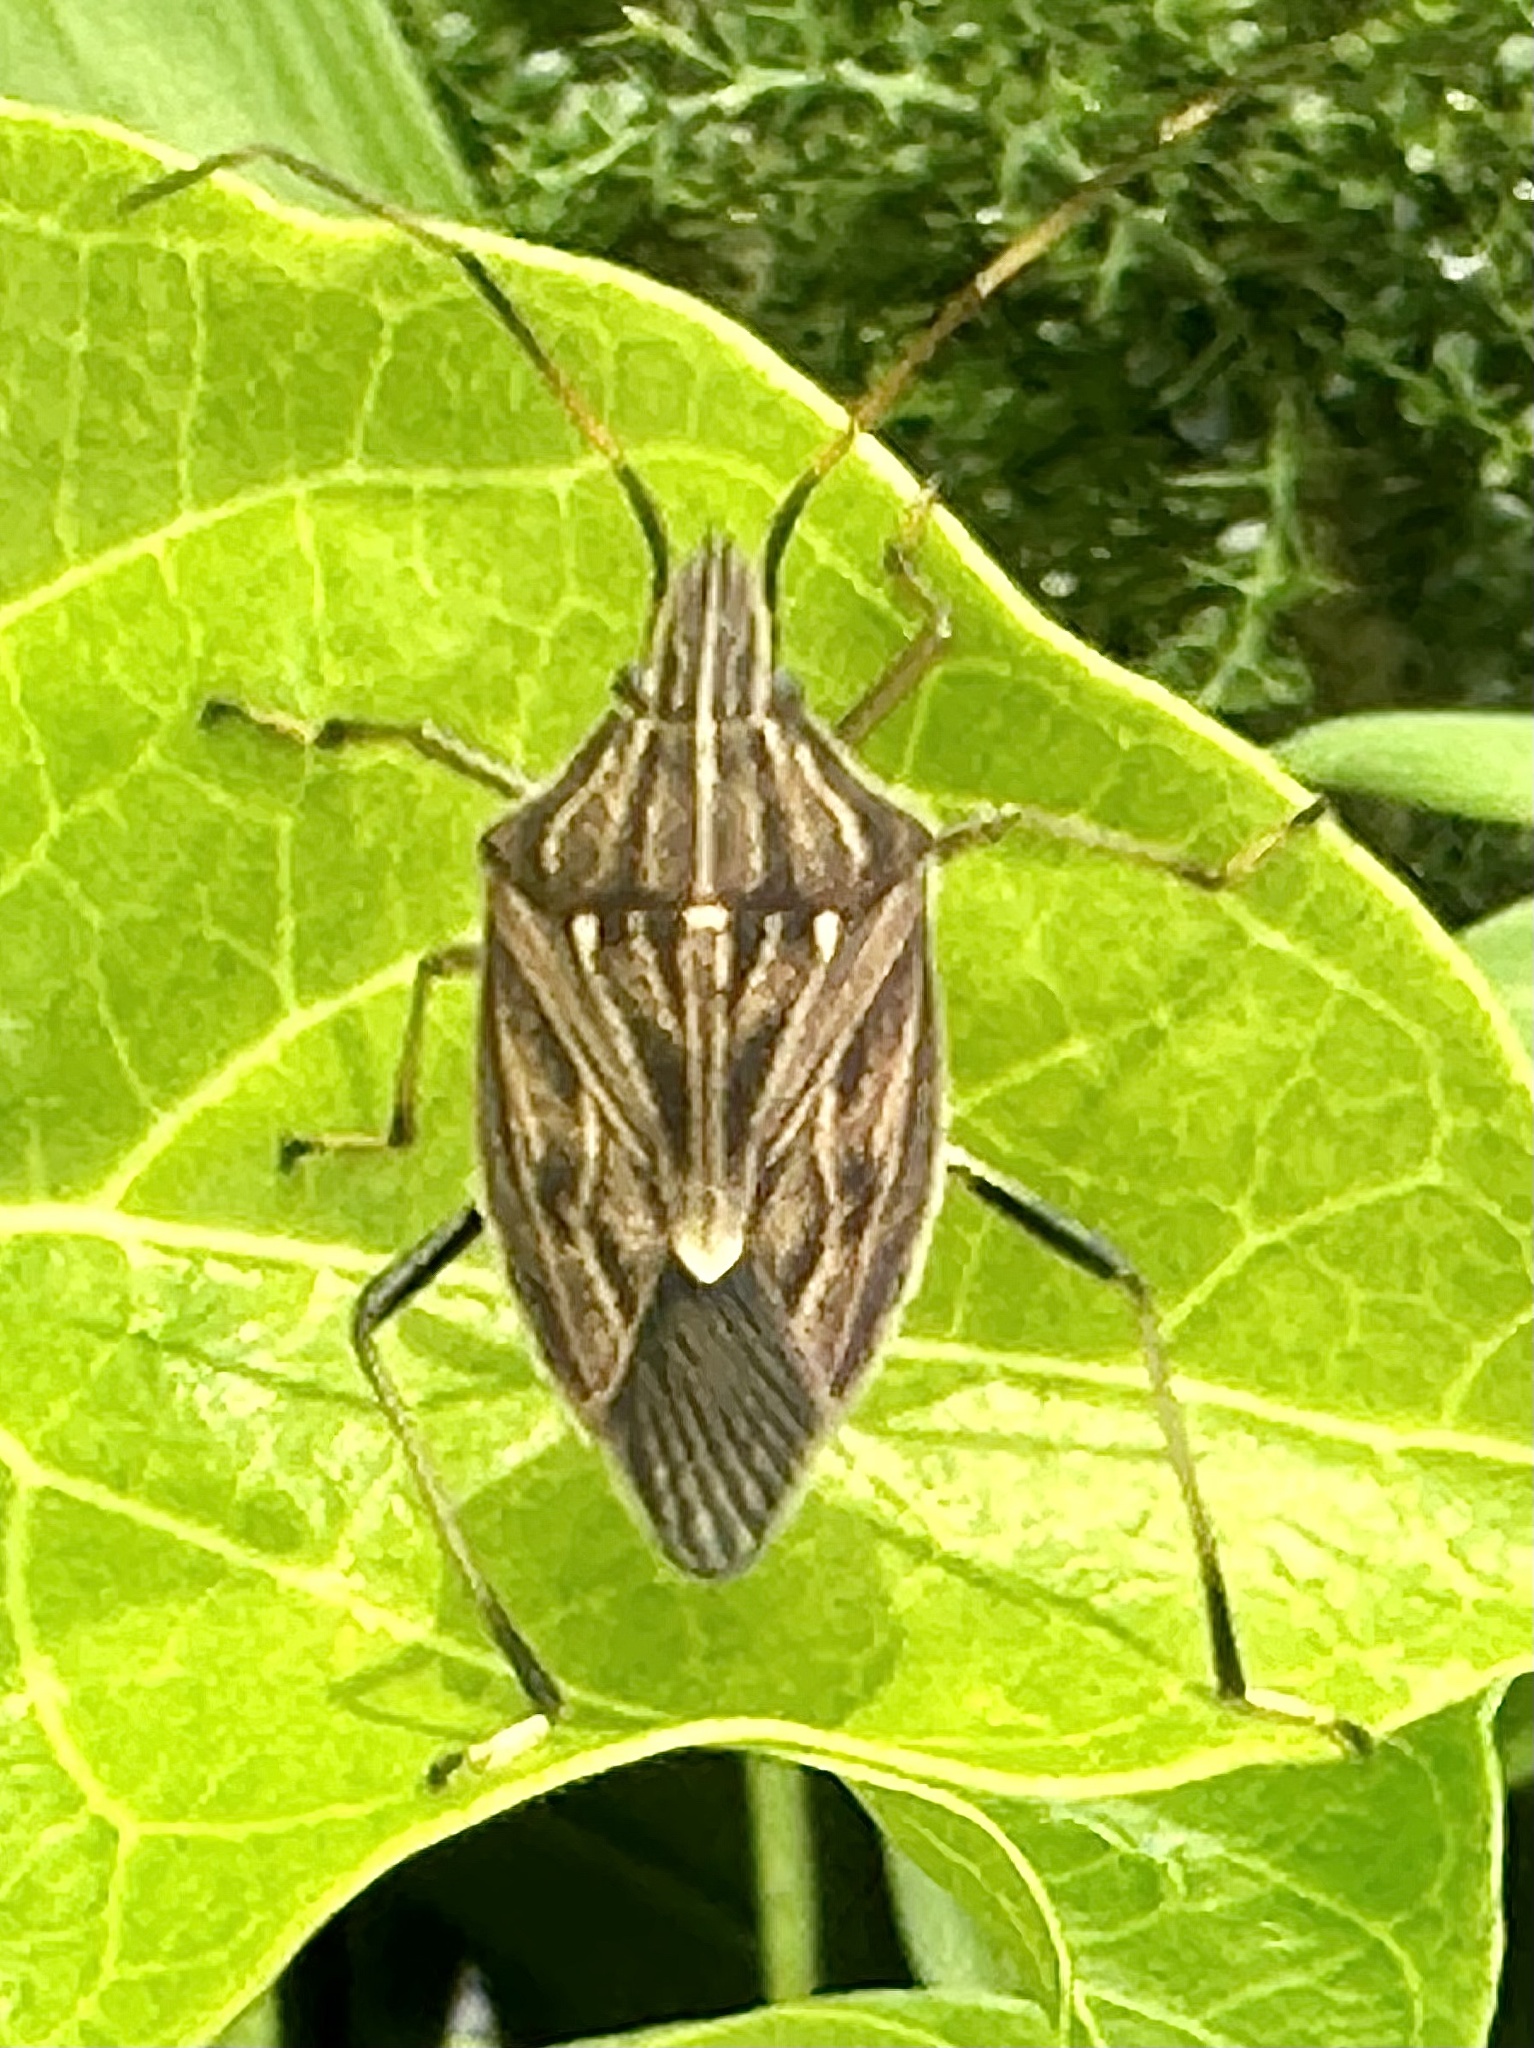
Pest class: stink_bug